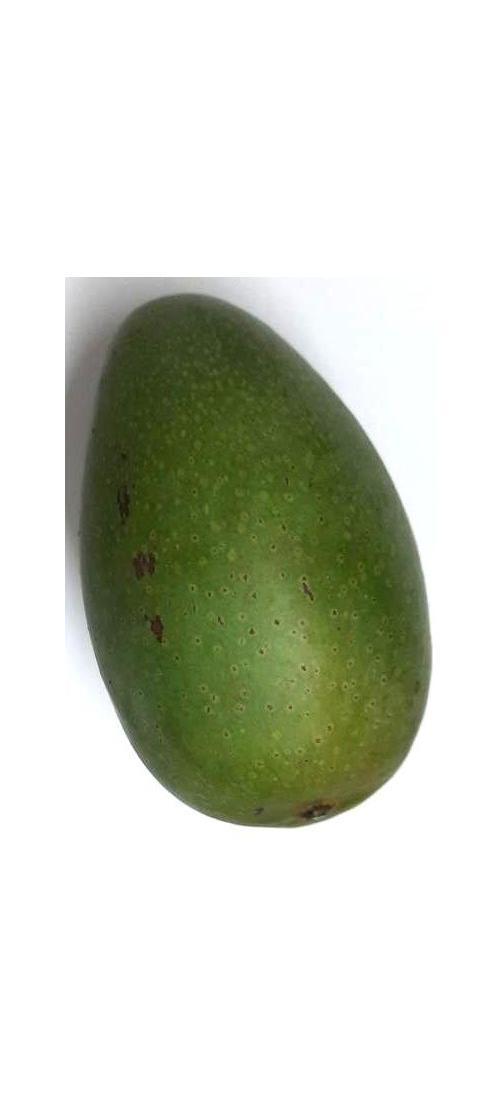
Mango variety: Ashshina Zhinuk